Oleksandr Tkachenko (journalist)

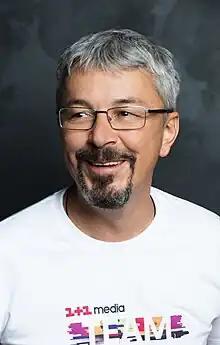
Tkachenko in 2019

Oleksandr Vladyslavovych Tkachenko (born 22 January 1966) is a Ukrainian journalist, CEO, and politician. He served as Ukraine's Minister of Culture and Information Policy from 4 June 2020 to 27 July 2023. Prior to his Ministership, Tkachenko was a Ukrainian media manager, journalist, producer and the long-term CEO of the 1+1 Media Group.